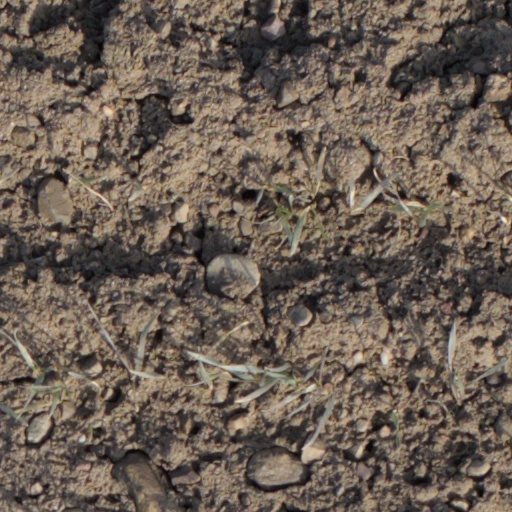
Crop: wheat